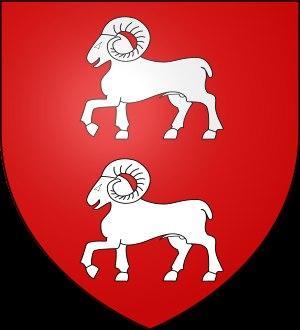
Lectoure est aujourd'hui une petite commune du Gers. Occupée depuis l'époque préhistorique, oppidum aquitain, cité gallo-romaine, ancienne capitale des comtes d'Armagnac, elle a une histoire particulièrement riche. C'est aussi, compte tenu de sa taille, l'une des communes de France qui ont fait l'objet d'un grand nombre de publications, en particulier par la Société archéologique du Gers et ses présidents successifs, Maurice Bordes et Georges Courtès, et par des ouvrages de synthèse publiés par les historiens locaux.